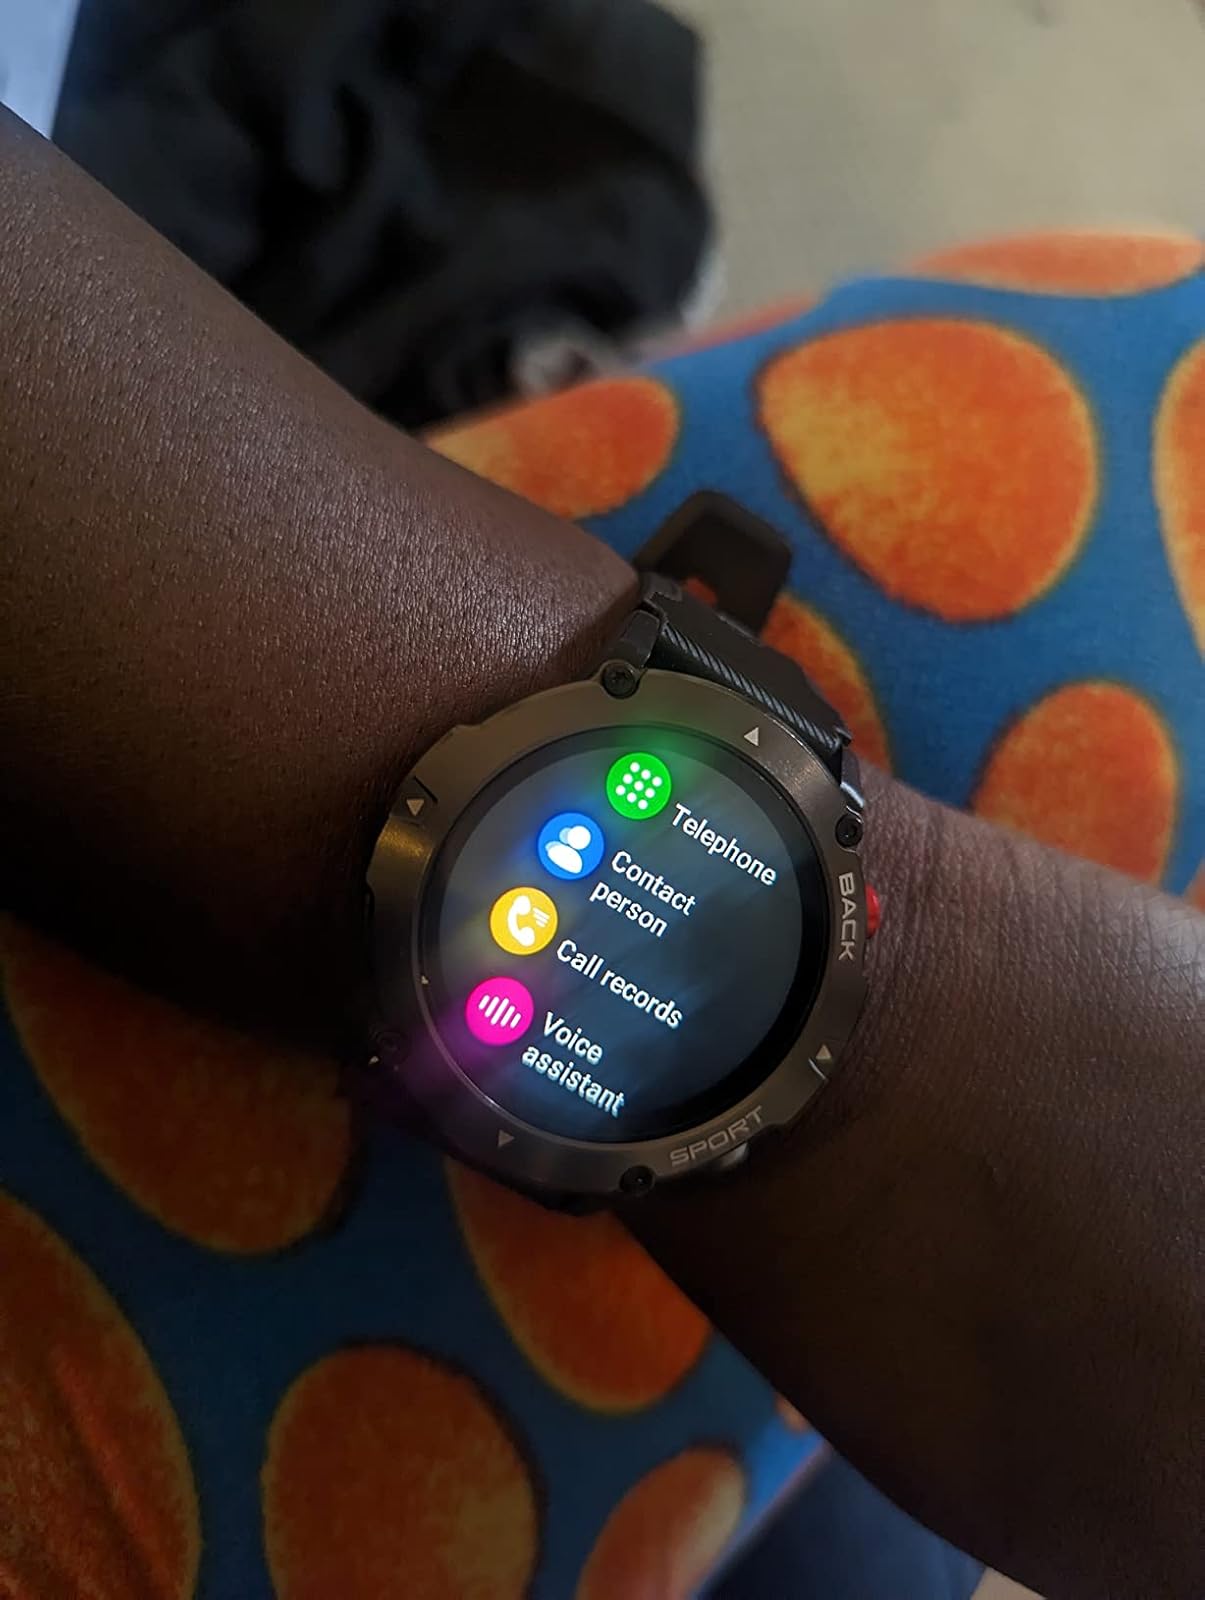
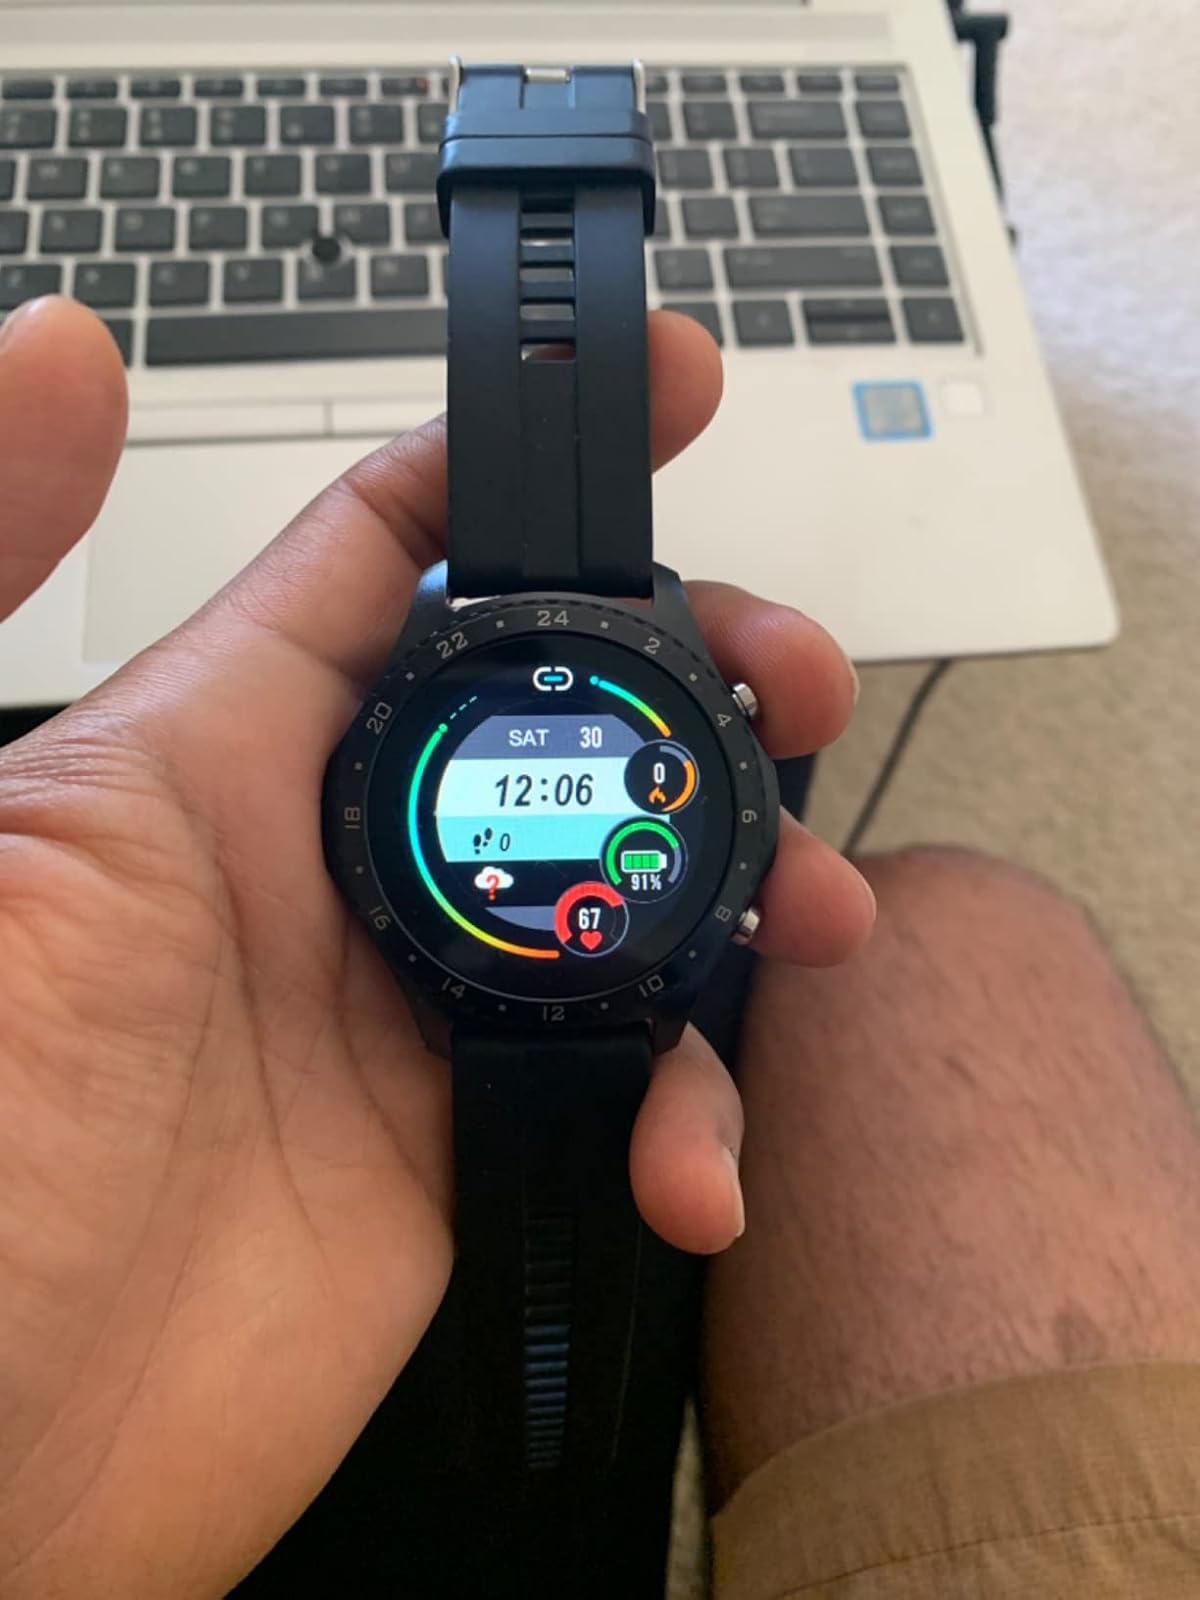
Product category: smartwatch
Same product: no